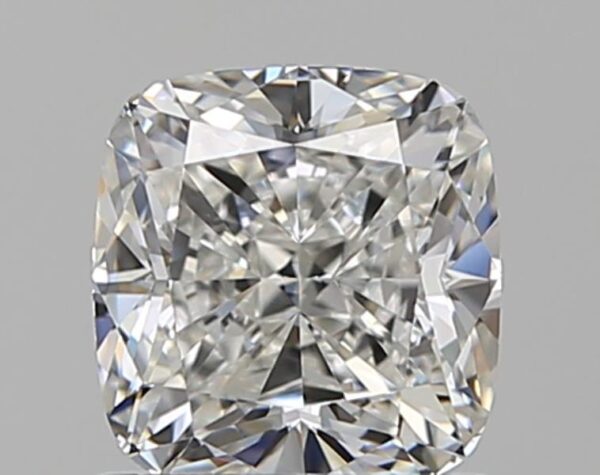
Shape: cushion
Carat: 1
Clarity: VS1
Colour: G
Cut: EX
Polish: EX
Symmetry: EX
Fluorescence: N
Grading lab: GIA
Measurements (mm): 5.69 x 5.48 x 3.72